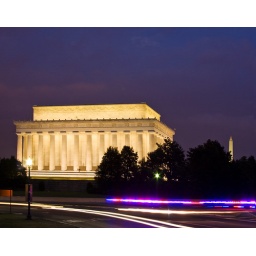
The Lincoln and Washington monuments by night. A police car made the colorful streak of lights at the bottom.